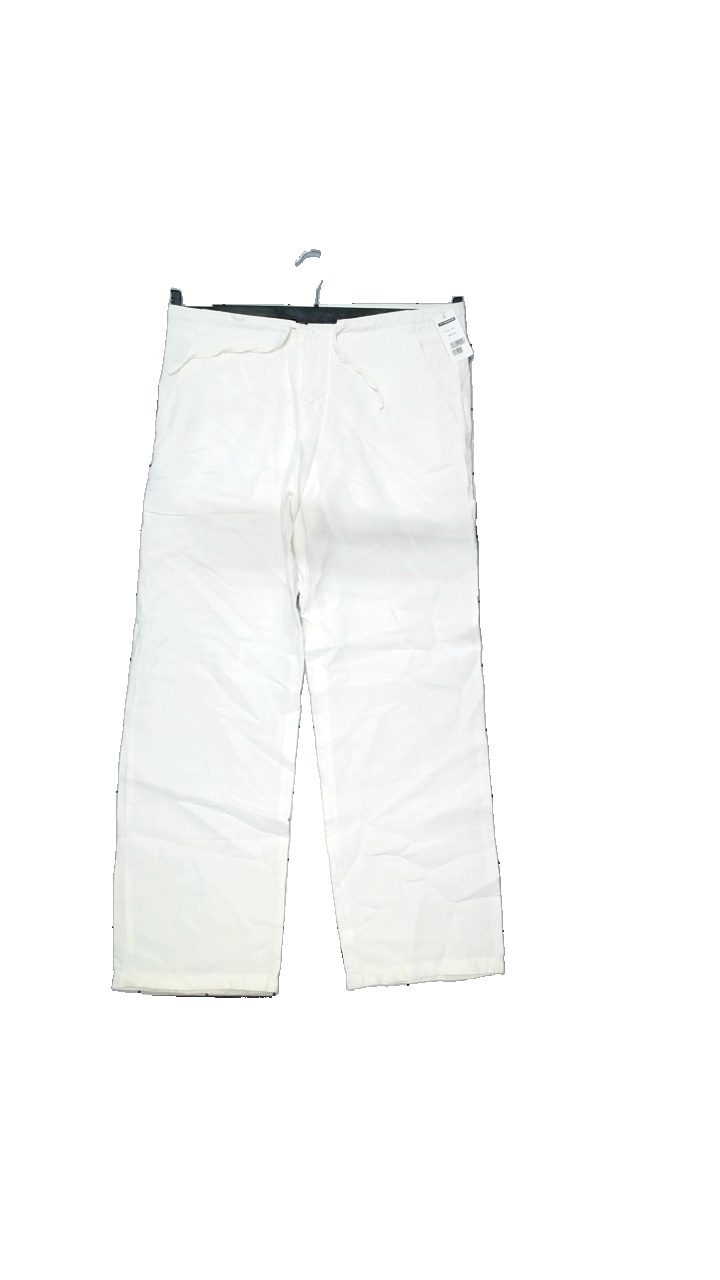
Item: Trousers (Ladies)
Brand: Tiger Of Sweden
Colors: White
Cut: Long
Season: All
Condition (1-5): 5
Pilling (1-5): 4
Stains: Minor
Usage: Reuse
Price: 150-250